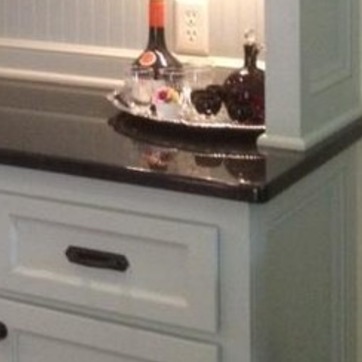
Material: polishedstone